Monrepos Park

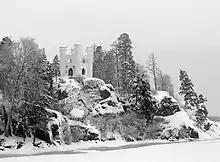
The Island of the Dead (Ludwigstein) contains Ludwigsburg, the mausoleum of Baron Ludwig Heinrich von Nicolay

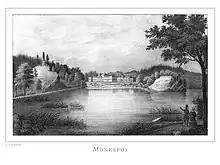
Illustration in Finland framstäldt i teckningar edited by Zacharias Topelius and published 1845-1852.

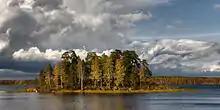
One of many islands in the bay

Mon Repos or Monrepos (from the French for "my rest") is an extensive English landscape park in the northern part of the rocky island of Linnasaari (Tverdysh, Slottsholmen) outside Vyborg, Russia. The park lies along the shoreline of the Zashchitnaya inlet of Vyborg Bay and occupies about of land.